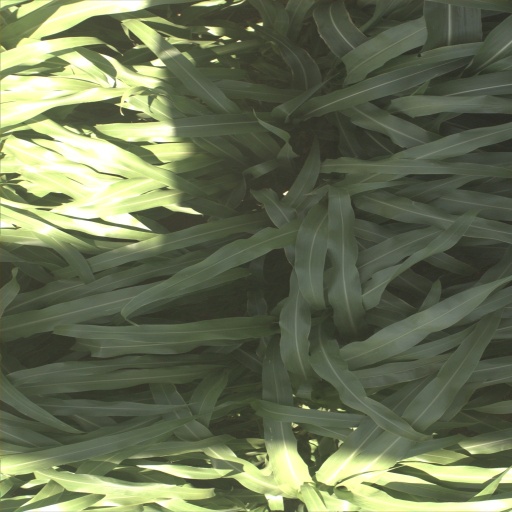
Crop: sorghum